Swift water rescue

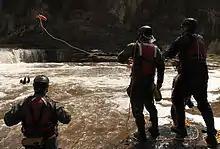
Usage of a throw bag in a swift water rescue exercise

The immediate area of operations at the incident is divided into three zones of operation: "Cold", "Warm", and "Hot". Certain requirements regarding training and personal protective equipment (PPE) exist for personnel operating within these three zones. The Cold Zone is considered to be anything greater than from the water's edge. Awareness Level personnel shall approach no closer than the Cold zone. The Warm Zone begins 15 feet from the water's edge, and ends at the water's edge. Personnel operating in the Warm Zone shall be trained to the Operations Level, and must wear a properly fitted and secured personal flotation device (PFD). The Hot Zone refers to any and all activities taking place in the water. These activities shall be performed by personnel trained to the Technician Level, provided they are wearing a properly fitted and secured personal flotation device.